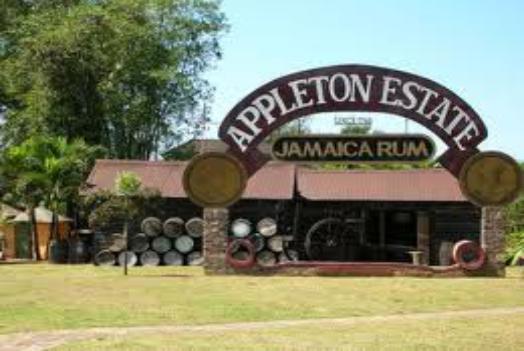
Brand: Appleton Estate
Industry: Food